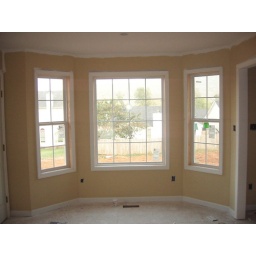
Painted around kitchen bay window